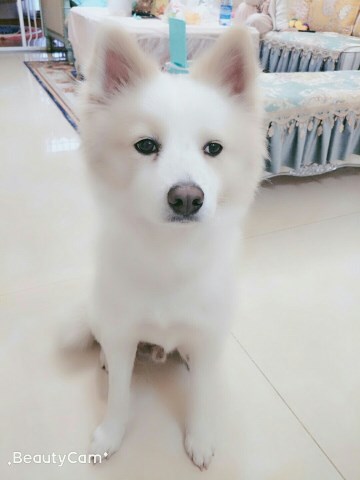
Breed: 2192-n000088-Samoyed